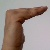
The image shows a hand gesture representing a space in Indian Sign Language.